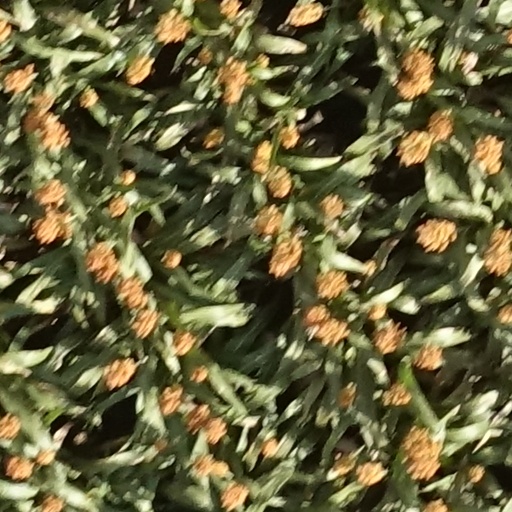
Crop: sorghum